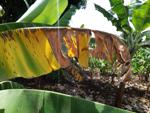
Label: segatoka